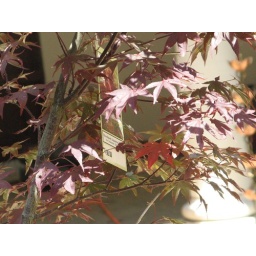
I want to plant a red maple of some sort in my yard at some point in time.